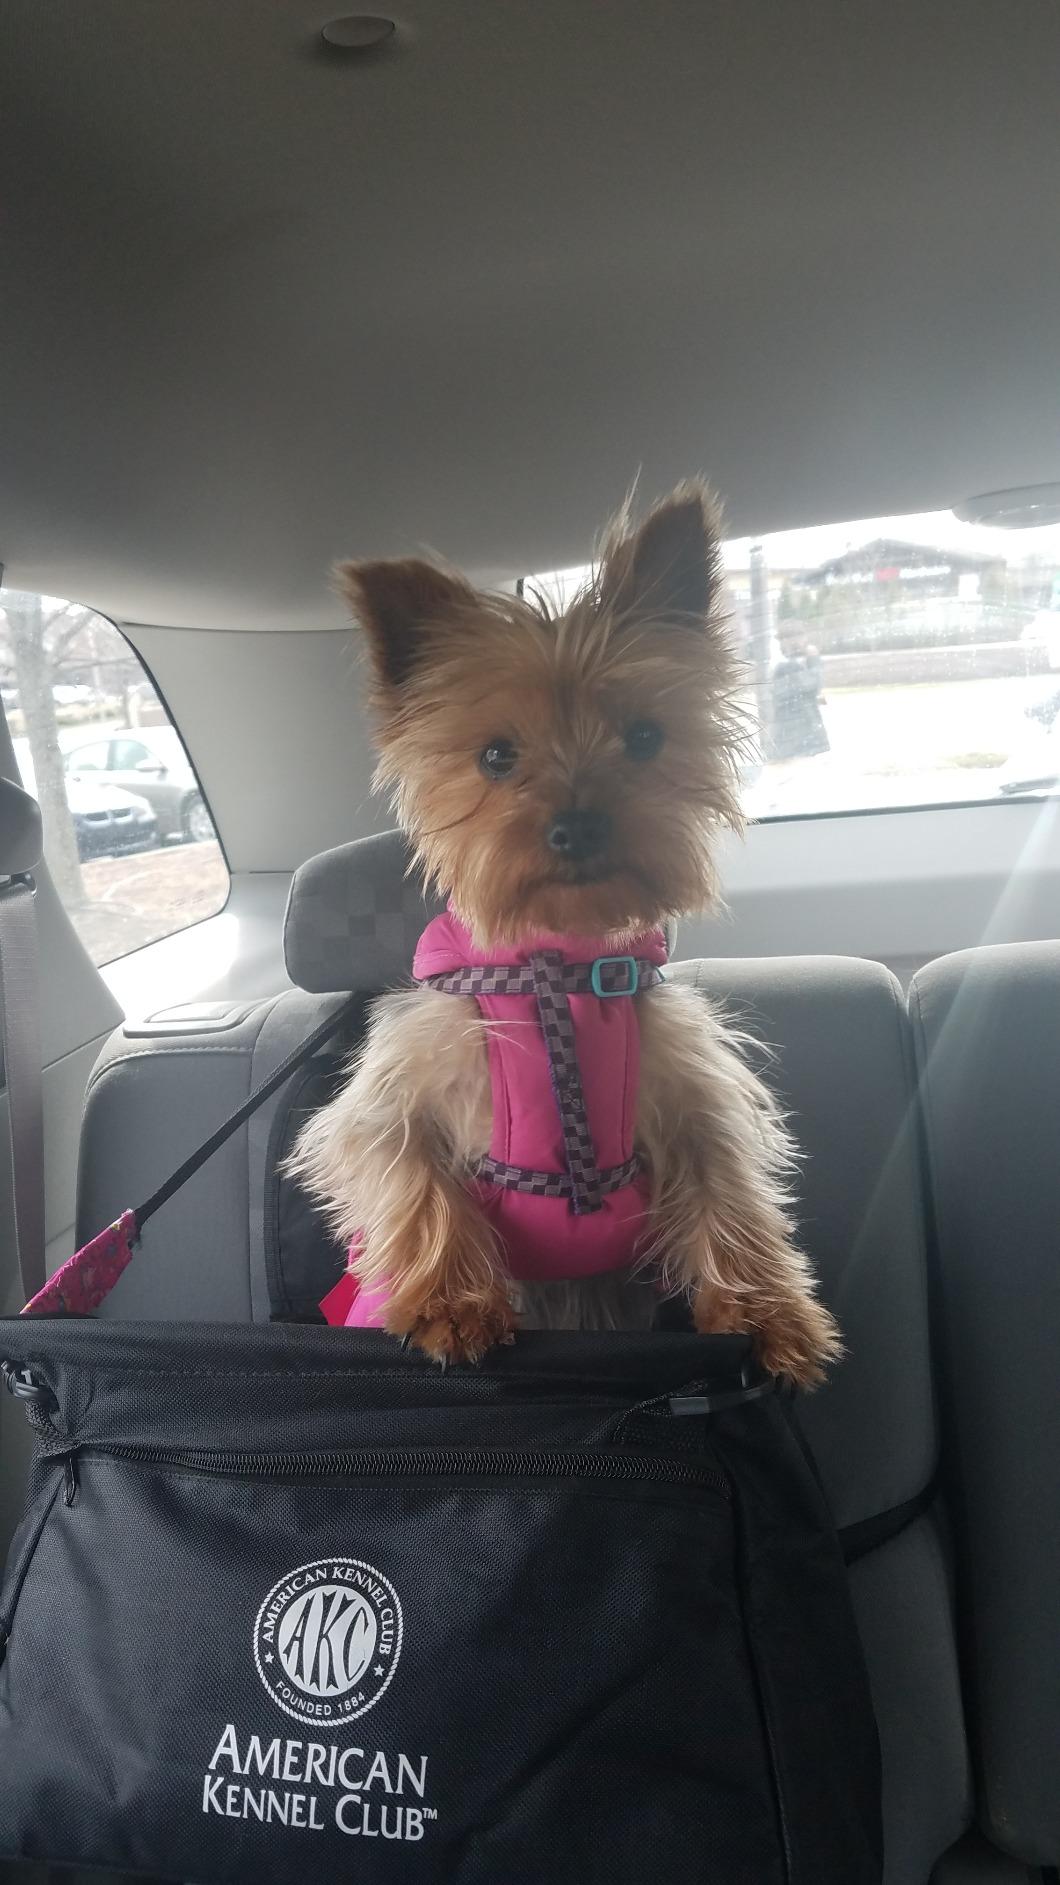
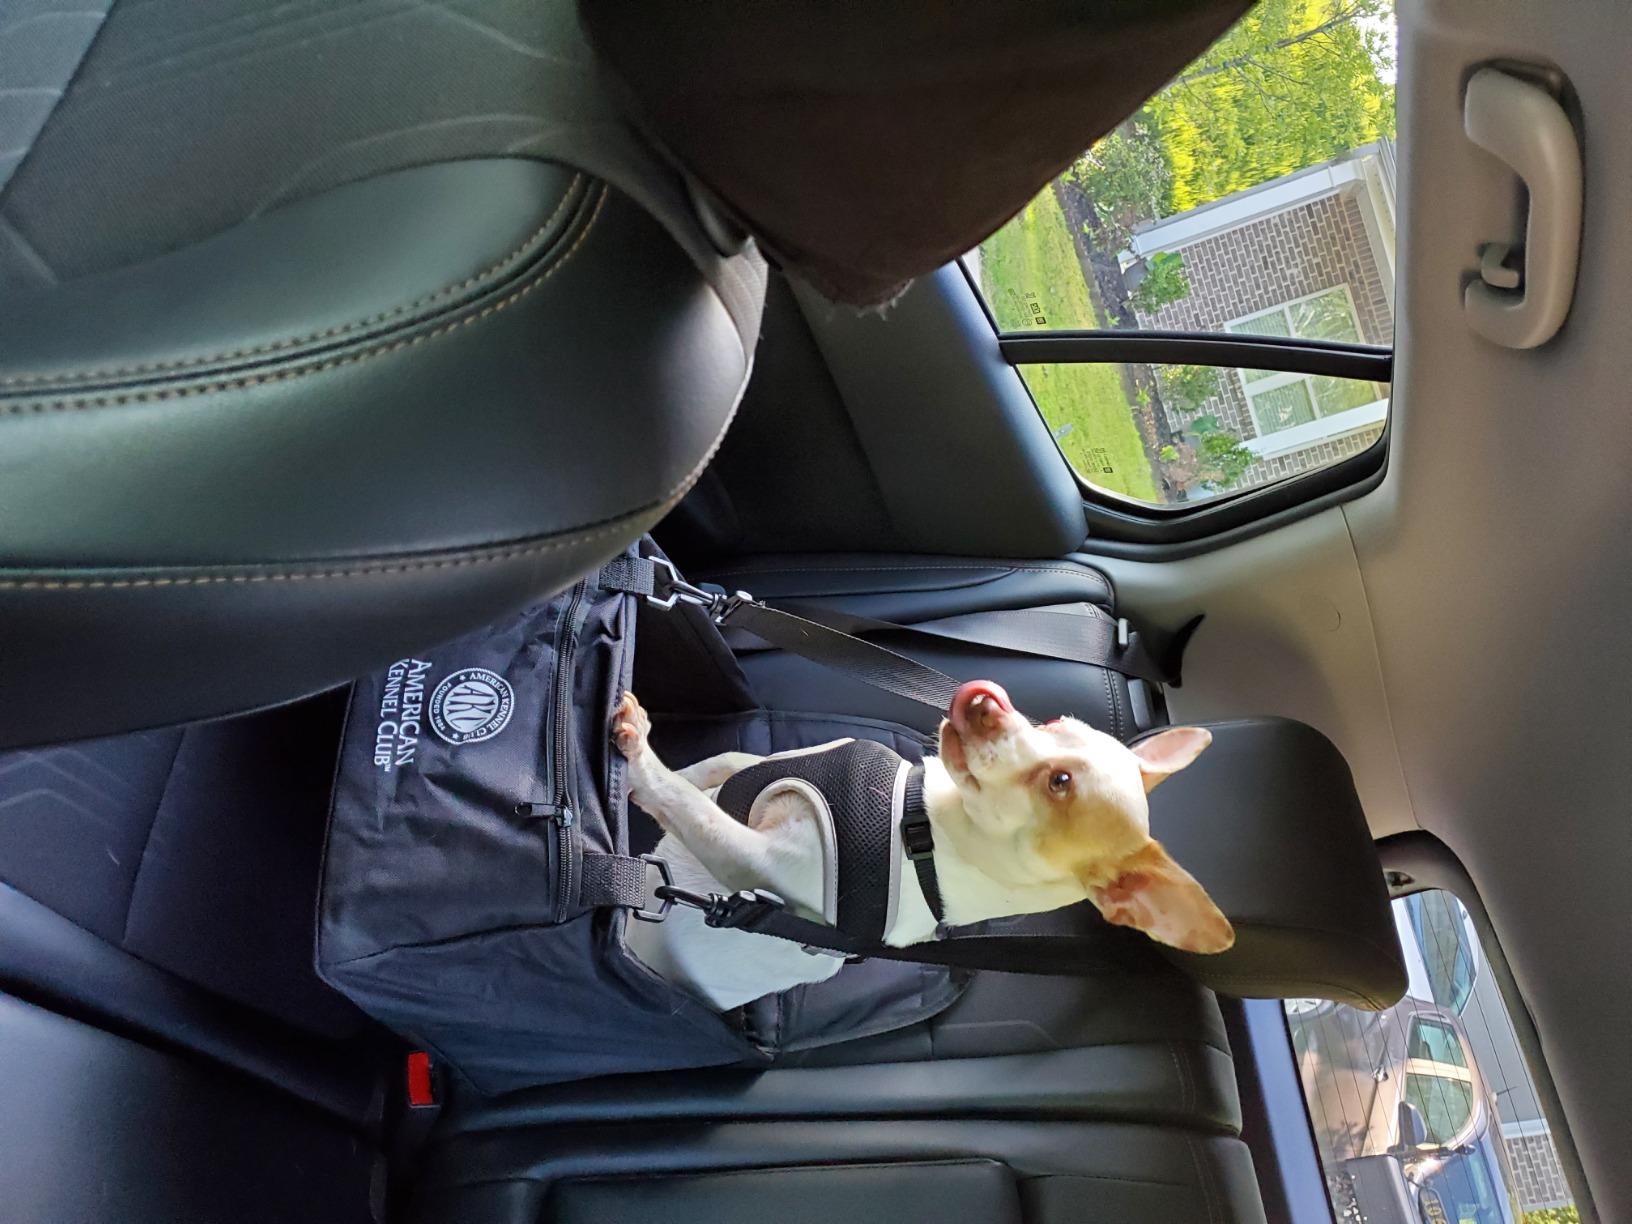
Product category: items_kennel
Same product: yes